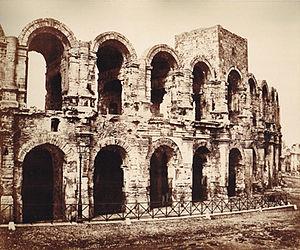
La Mission héliographique est une commande publique française effectuée par la Commission des monuments historiques en 1851 auprès de photographes dans le but d'inventorier sous forme d'images une partie du patrimoine historique national, soit 175 édifices.
Les Arènes d'Arles sont un amphithéâtre romain construit vers 80 apr. J.-C. / 90 apr. J.-C. par les ordres de Tibère César Auguste, dans le cadre des extensions flaviennes de la ville. L’amphithéâtre d'Arles est le monument le plus important de l’ancienne colonie romaine qu'il nous est permis d’admirer, quelque deux millénaires après son édification.